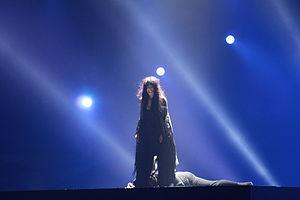
La Suède participe au Concours Eurovision de la chanson, depuis sa troisième édition, en 1958, et l’a remporté à six reprises : en 1974, 1984, 1991, 1999, 2012 et 2015.